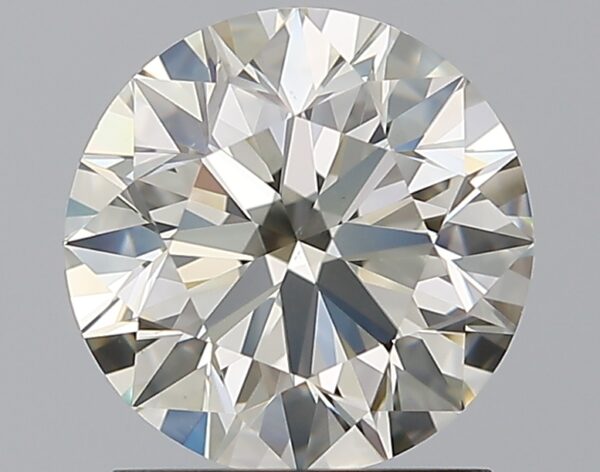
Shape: round
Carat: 1.5
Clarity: VS2
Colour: K
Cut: EX
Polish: EX
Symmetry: EX
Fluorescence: N
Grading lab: GIA
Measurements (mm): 7.24 x 7.28 x 4.56